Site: brandenburg
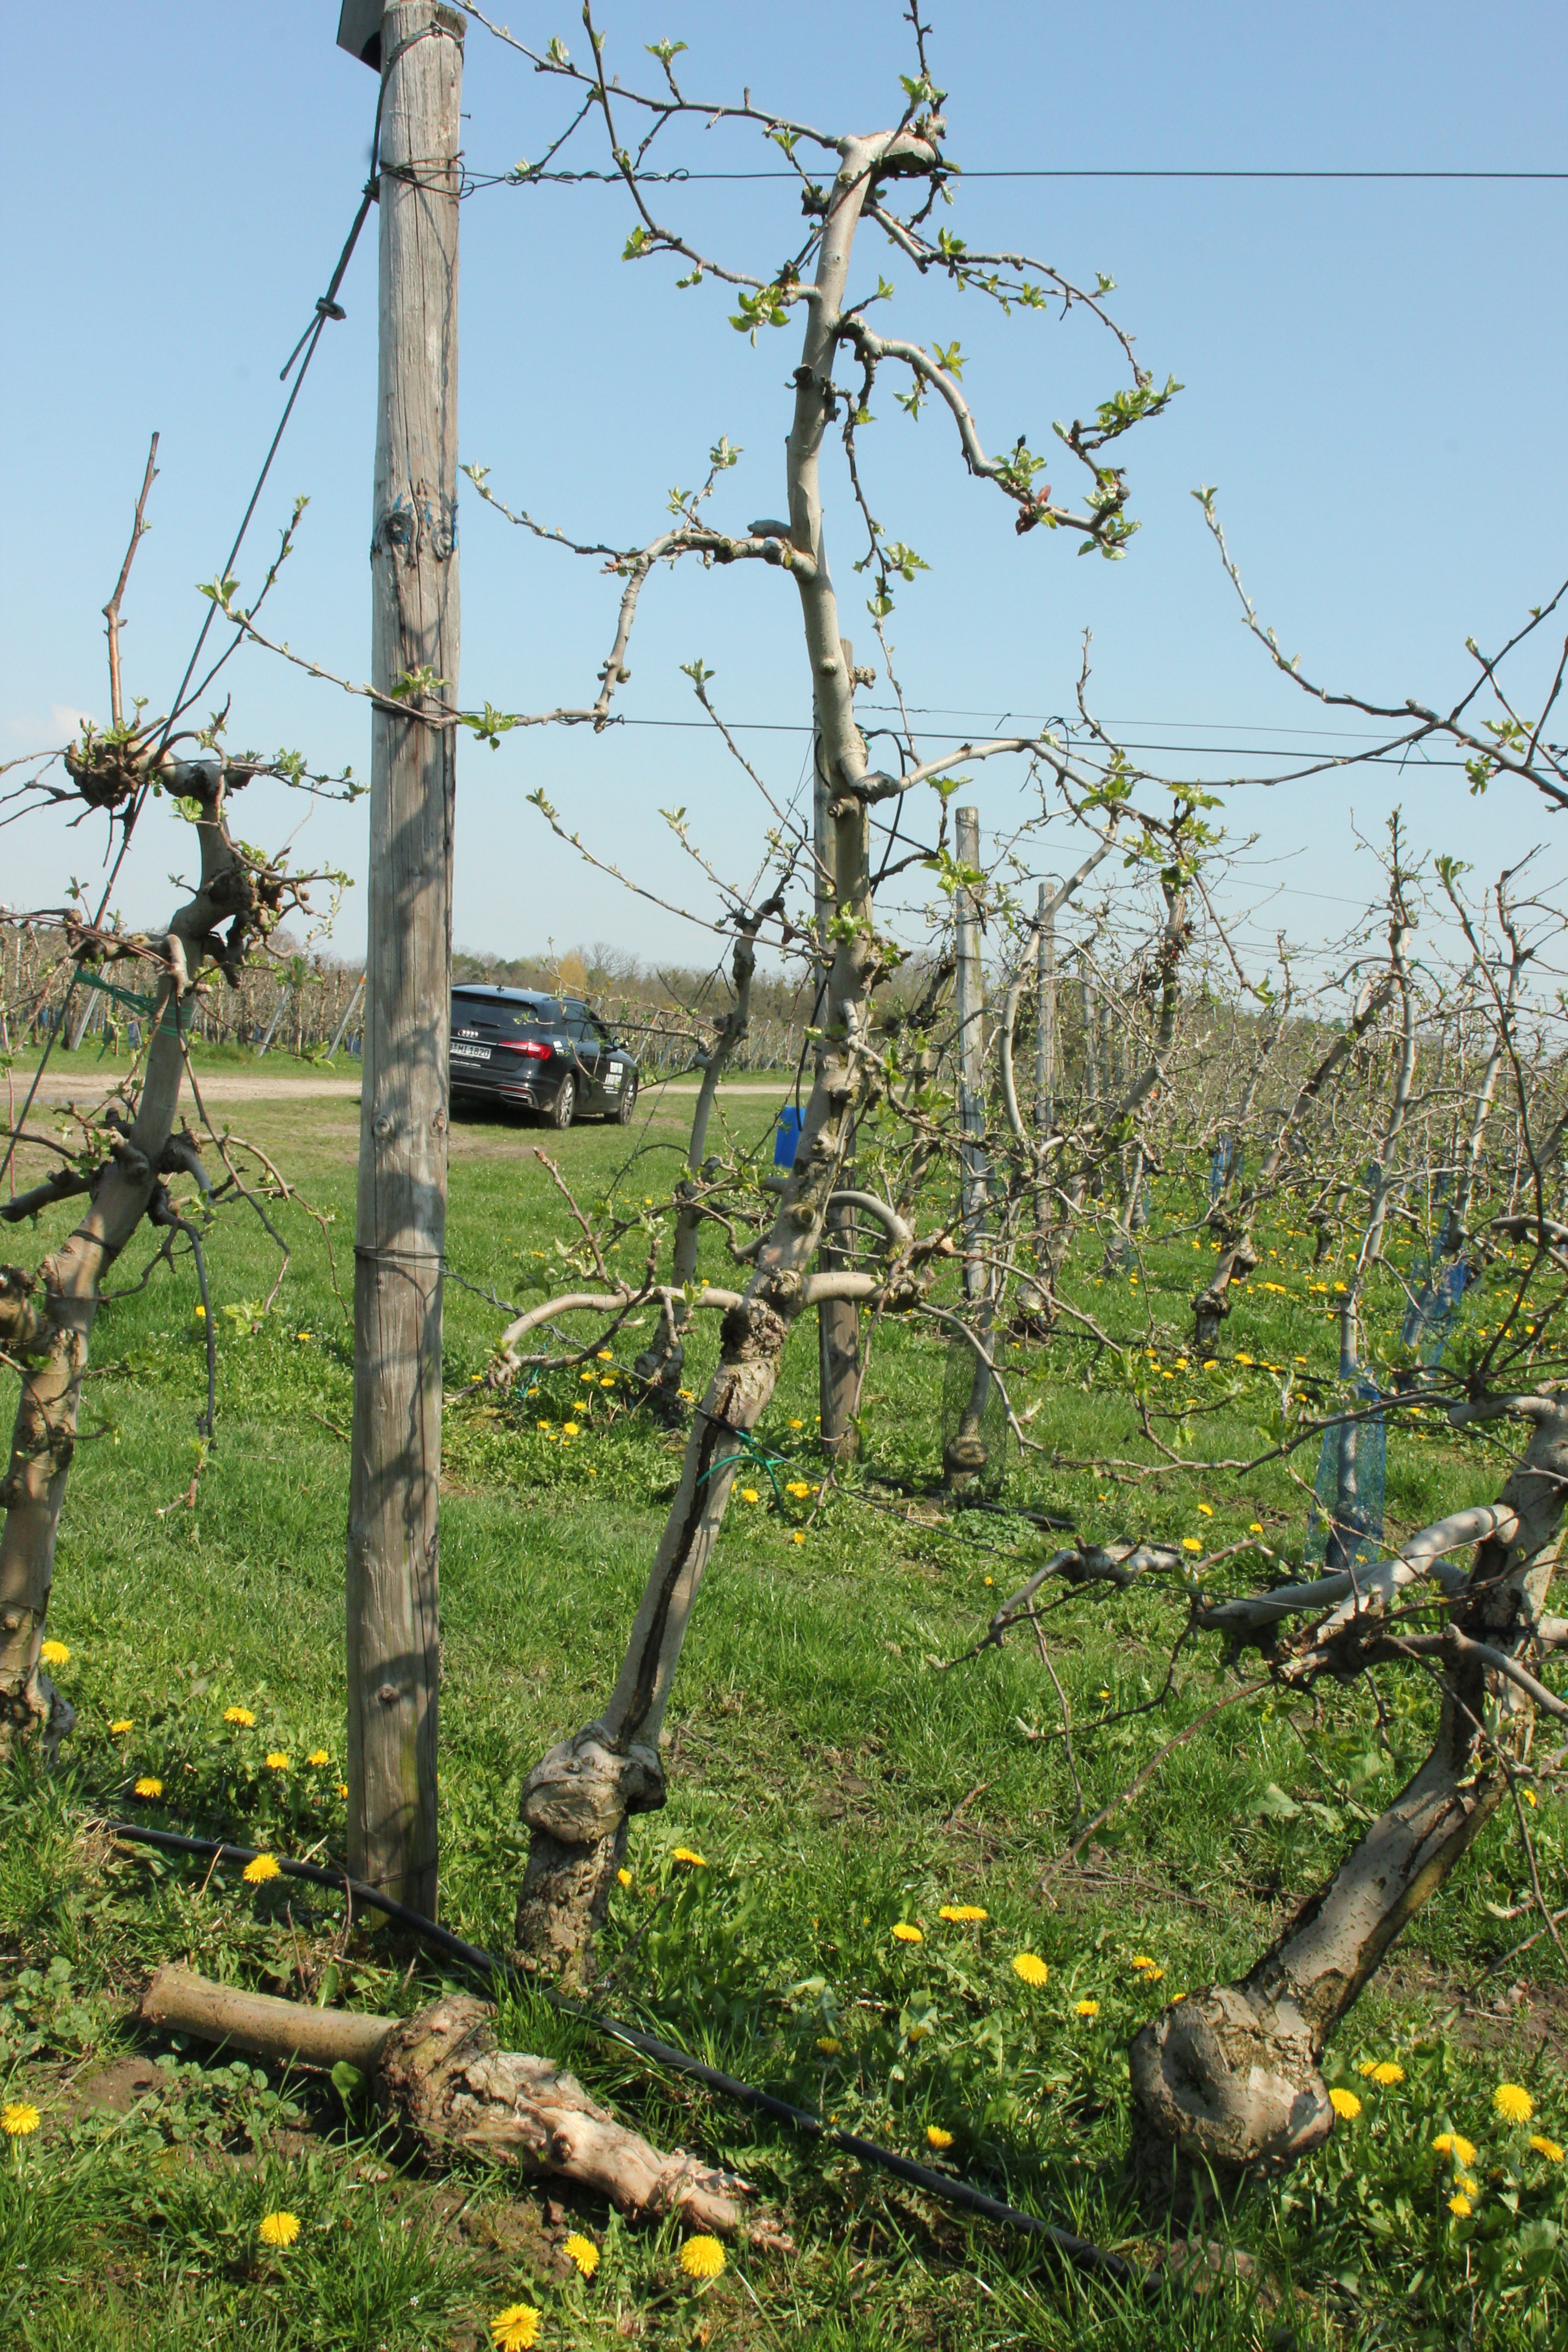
Growth stage (BBCH 56): Inflorescence emergence